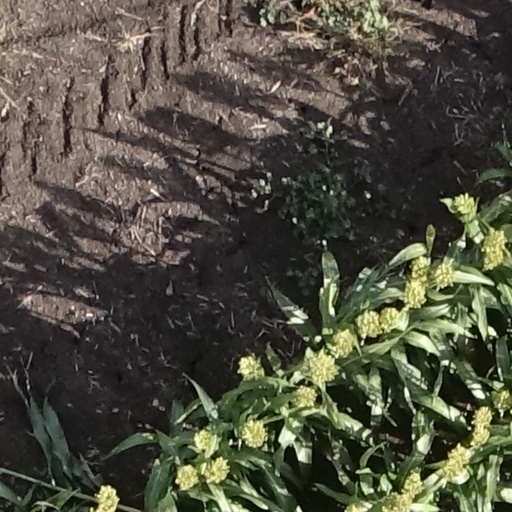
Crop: sorghum